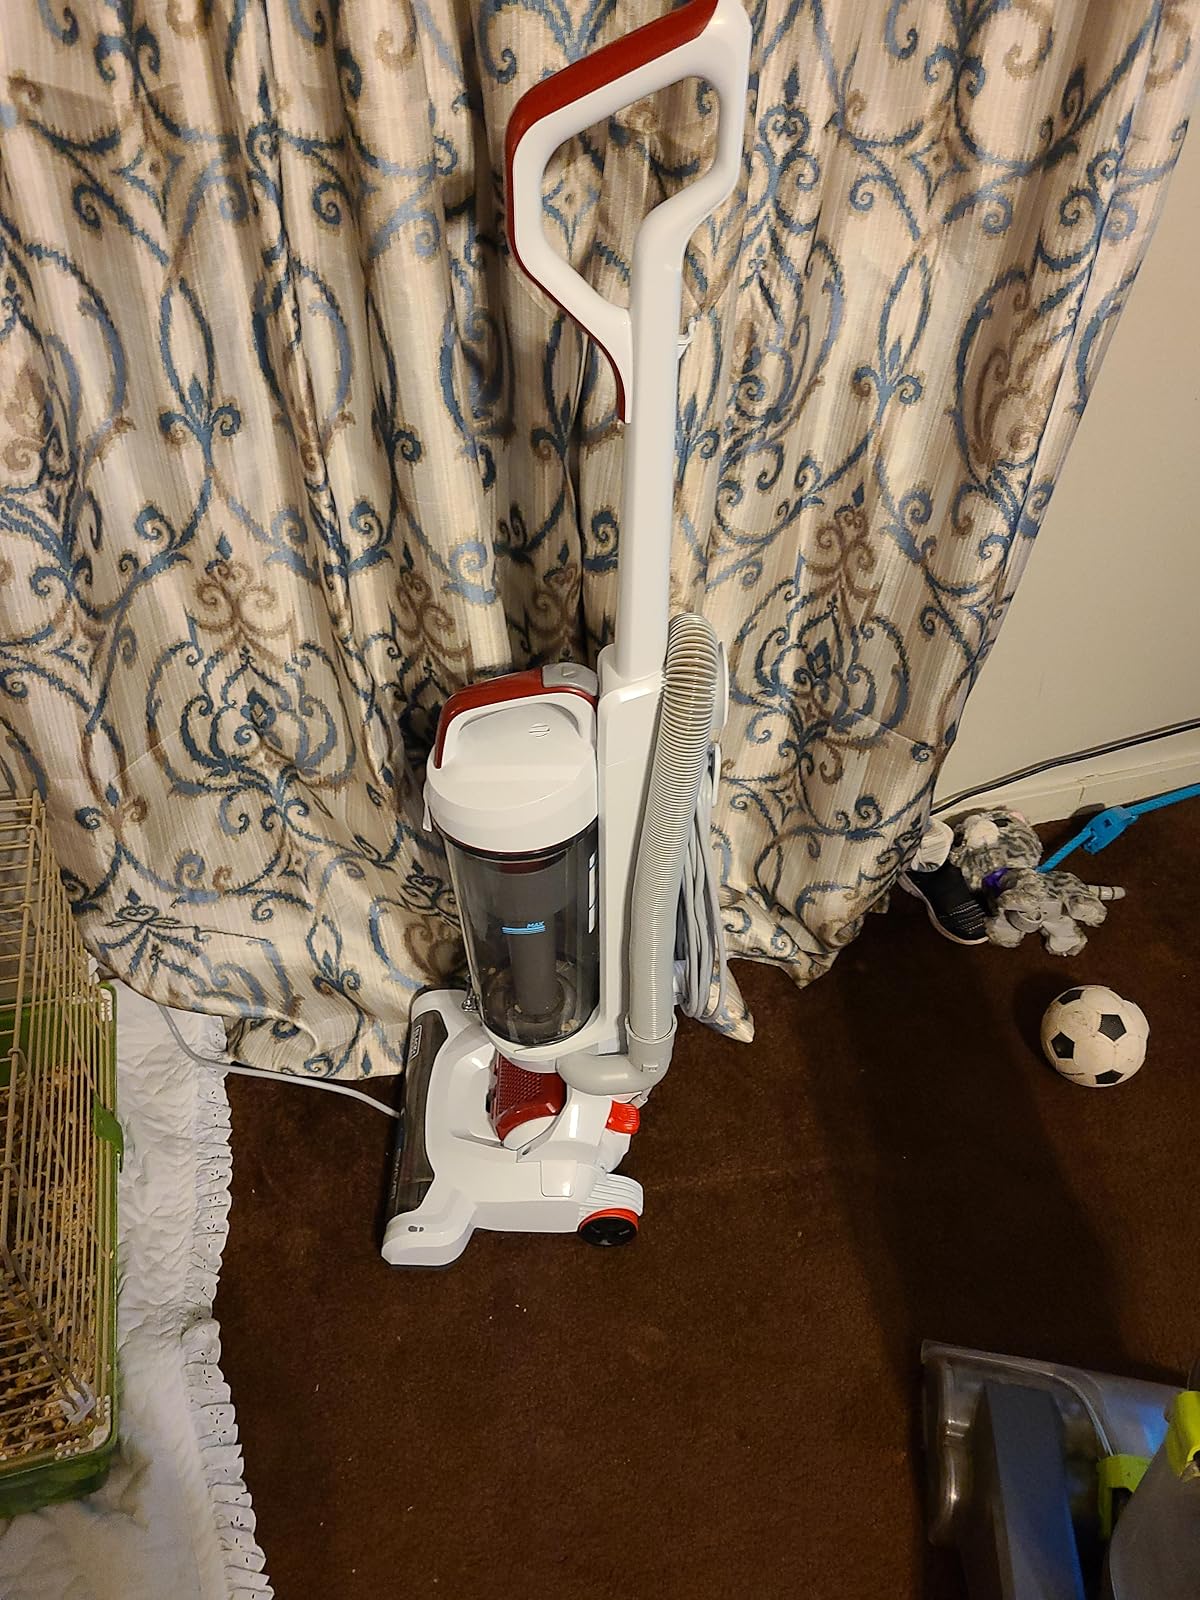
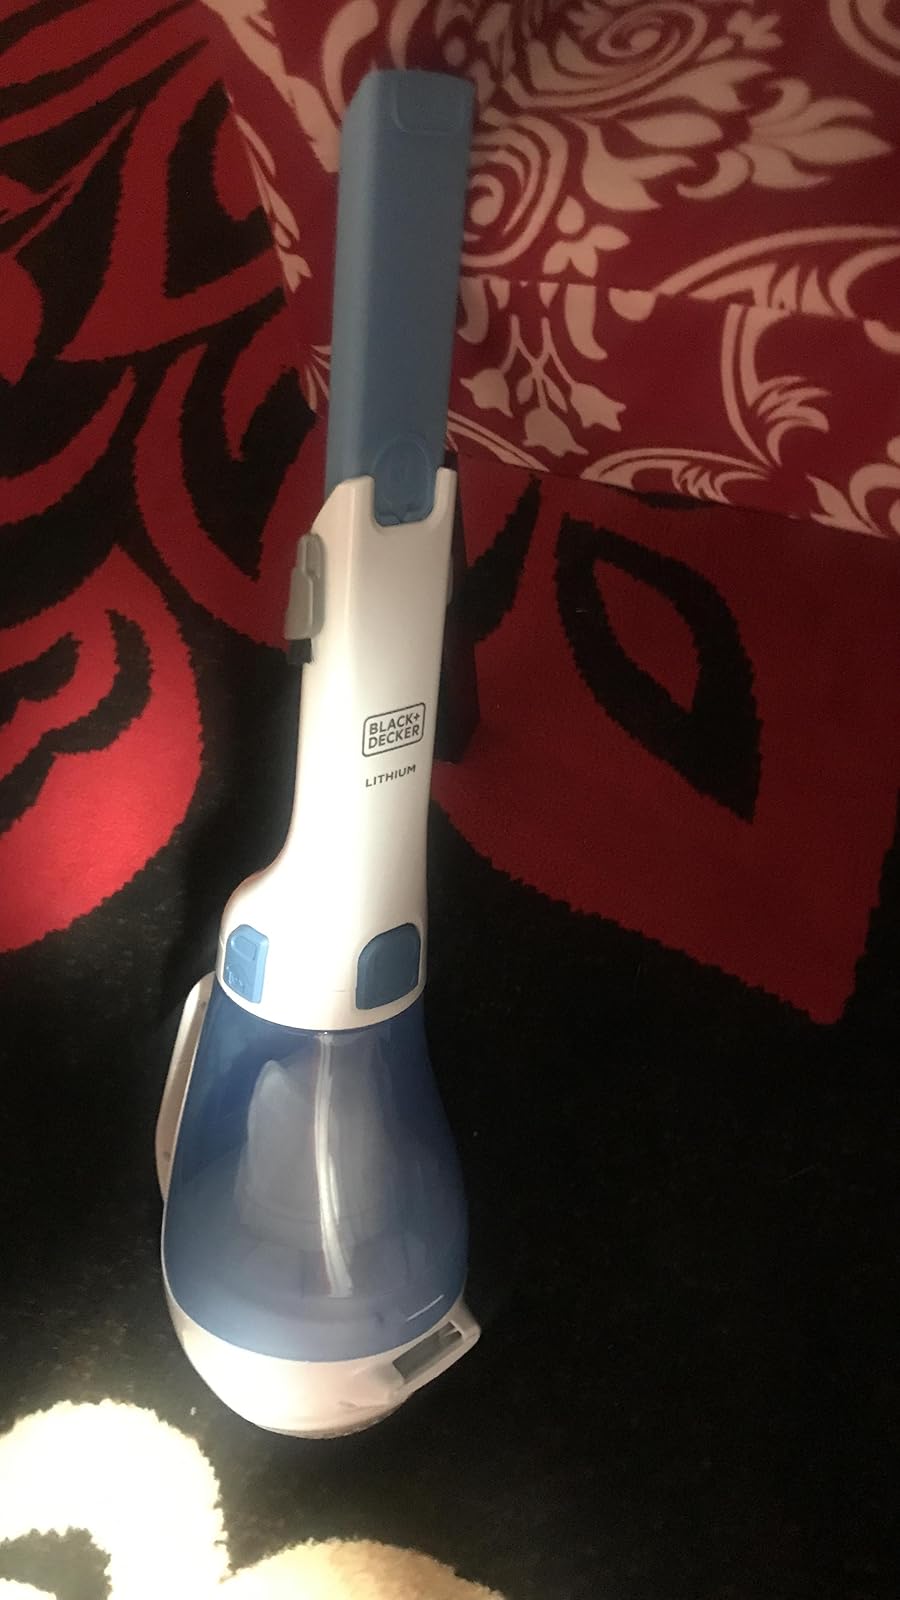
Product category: items_vacuum
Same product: no